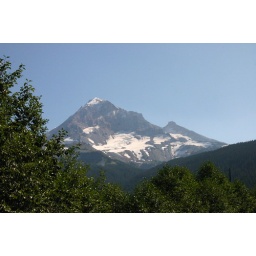
not a cloud in the sky